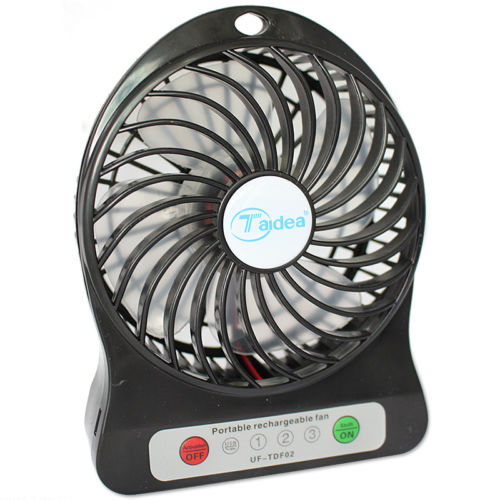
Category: fan